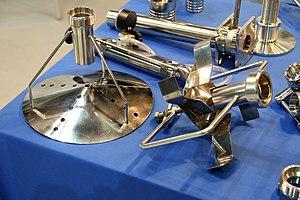
Différents disperseurs vinicoles
Le remontage est une technique de vinification utilisée principalement pour l'élaboration du vin.